Louis Vuitton

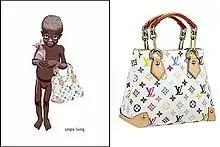
"Simple Living" image (left) and Vuitton's "Audra" bag, created by Takashi Murakami (right)

According to a Millward Brown 2010 study, Louis Vuitton was then the world's 19th most valuable brand, and was estimated to be worth over US$19 billion. For six consecutive years, Louis Vuitton was number one of the 10 most powerful brands list published by the Millward Brown Optimor's 2011 BrandZ study with value of $24.3 billion. It was more than double the value of the second ranking brand.